Dwayne Dopsie

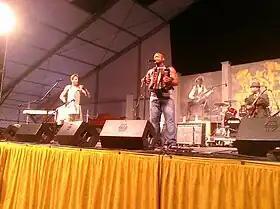
Dwayne Dopsie and the Zydeco Hellraisers, 2010

Dopsie's style is grounded in Zydeco but incorporates musical elements from rock and roll, rhythm and blues, blues, and reggae.